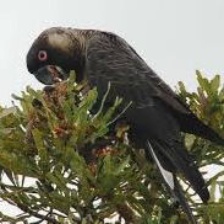
Species: BLACK COCKATO
Scientific name: CALYPTORHYNCHUS LATIROSTRIS
ImageNet parent category: sulphur-crested_cockatoo